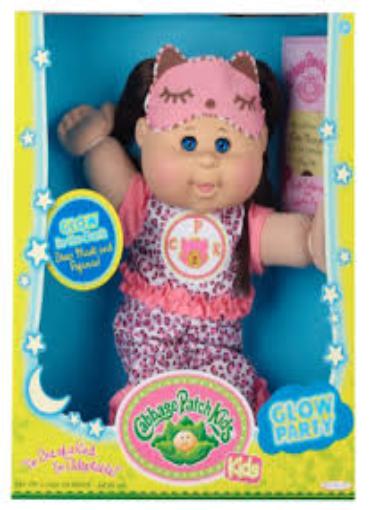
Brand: Cabbage Patch Kids
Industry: Leisure